Kevin Sinfield

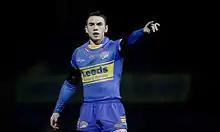
Sinfield playing for Leeds in 2010

Sinfield played for Leeds in the 2005 Challenge Cup Final, kicking four goals in their loss against Hull F.C., but was awarded the Lance Todd Trophy as man of the match nonetheless. He played at loose forward, kicking a goal in Leeds's 2005 Super League Grand Final loss against Bradford Bulls. He was also named in 2005's Super League Dream Team. Sinfield was selected to play for Great Britain in the end-of-season 2005 Tri-nations tournament. He was named in 2006's Super League Dream Team. In 2007, he became the first Leeds player to score in every round of a Super League season, a feat that he repeated in the 2011 season including kicking six out of seven goals in the Rhinos' fourth Grand final victory over St. Helens in five years. In the post-season Sinfield played for Great Britain against the 2007 All Golds Tourists.